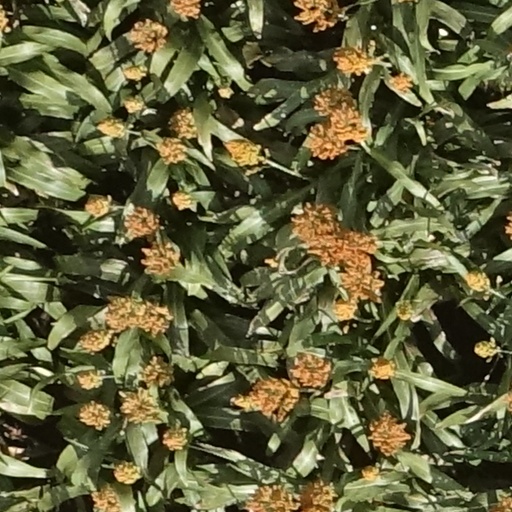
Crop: sorghum